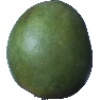
Label: Mango 1